Jean-Joseph Raepsaet

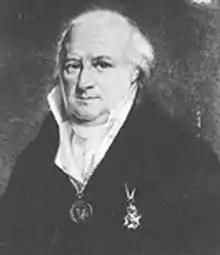

Jean-Joseph Raepsaet (29 December 1750 in Oudenaarde – 19 February 1832) was a Belgian politician and historian.